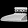
Label: Ankle boot